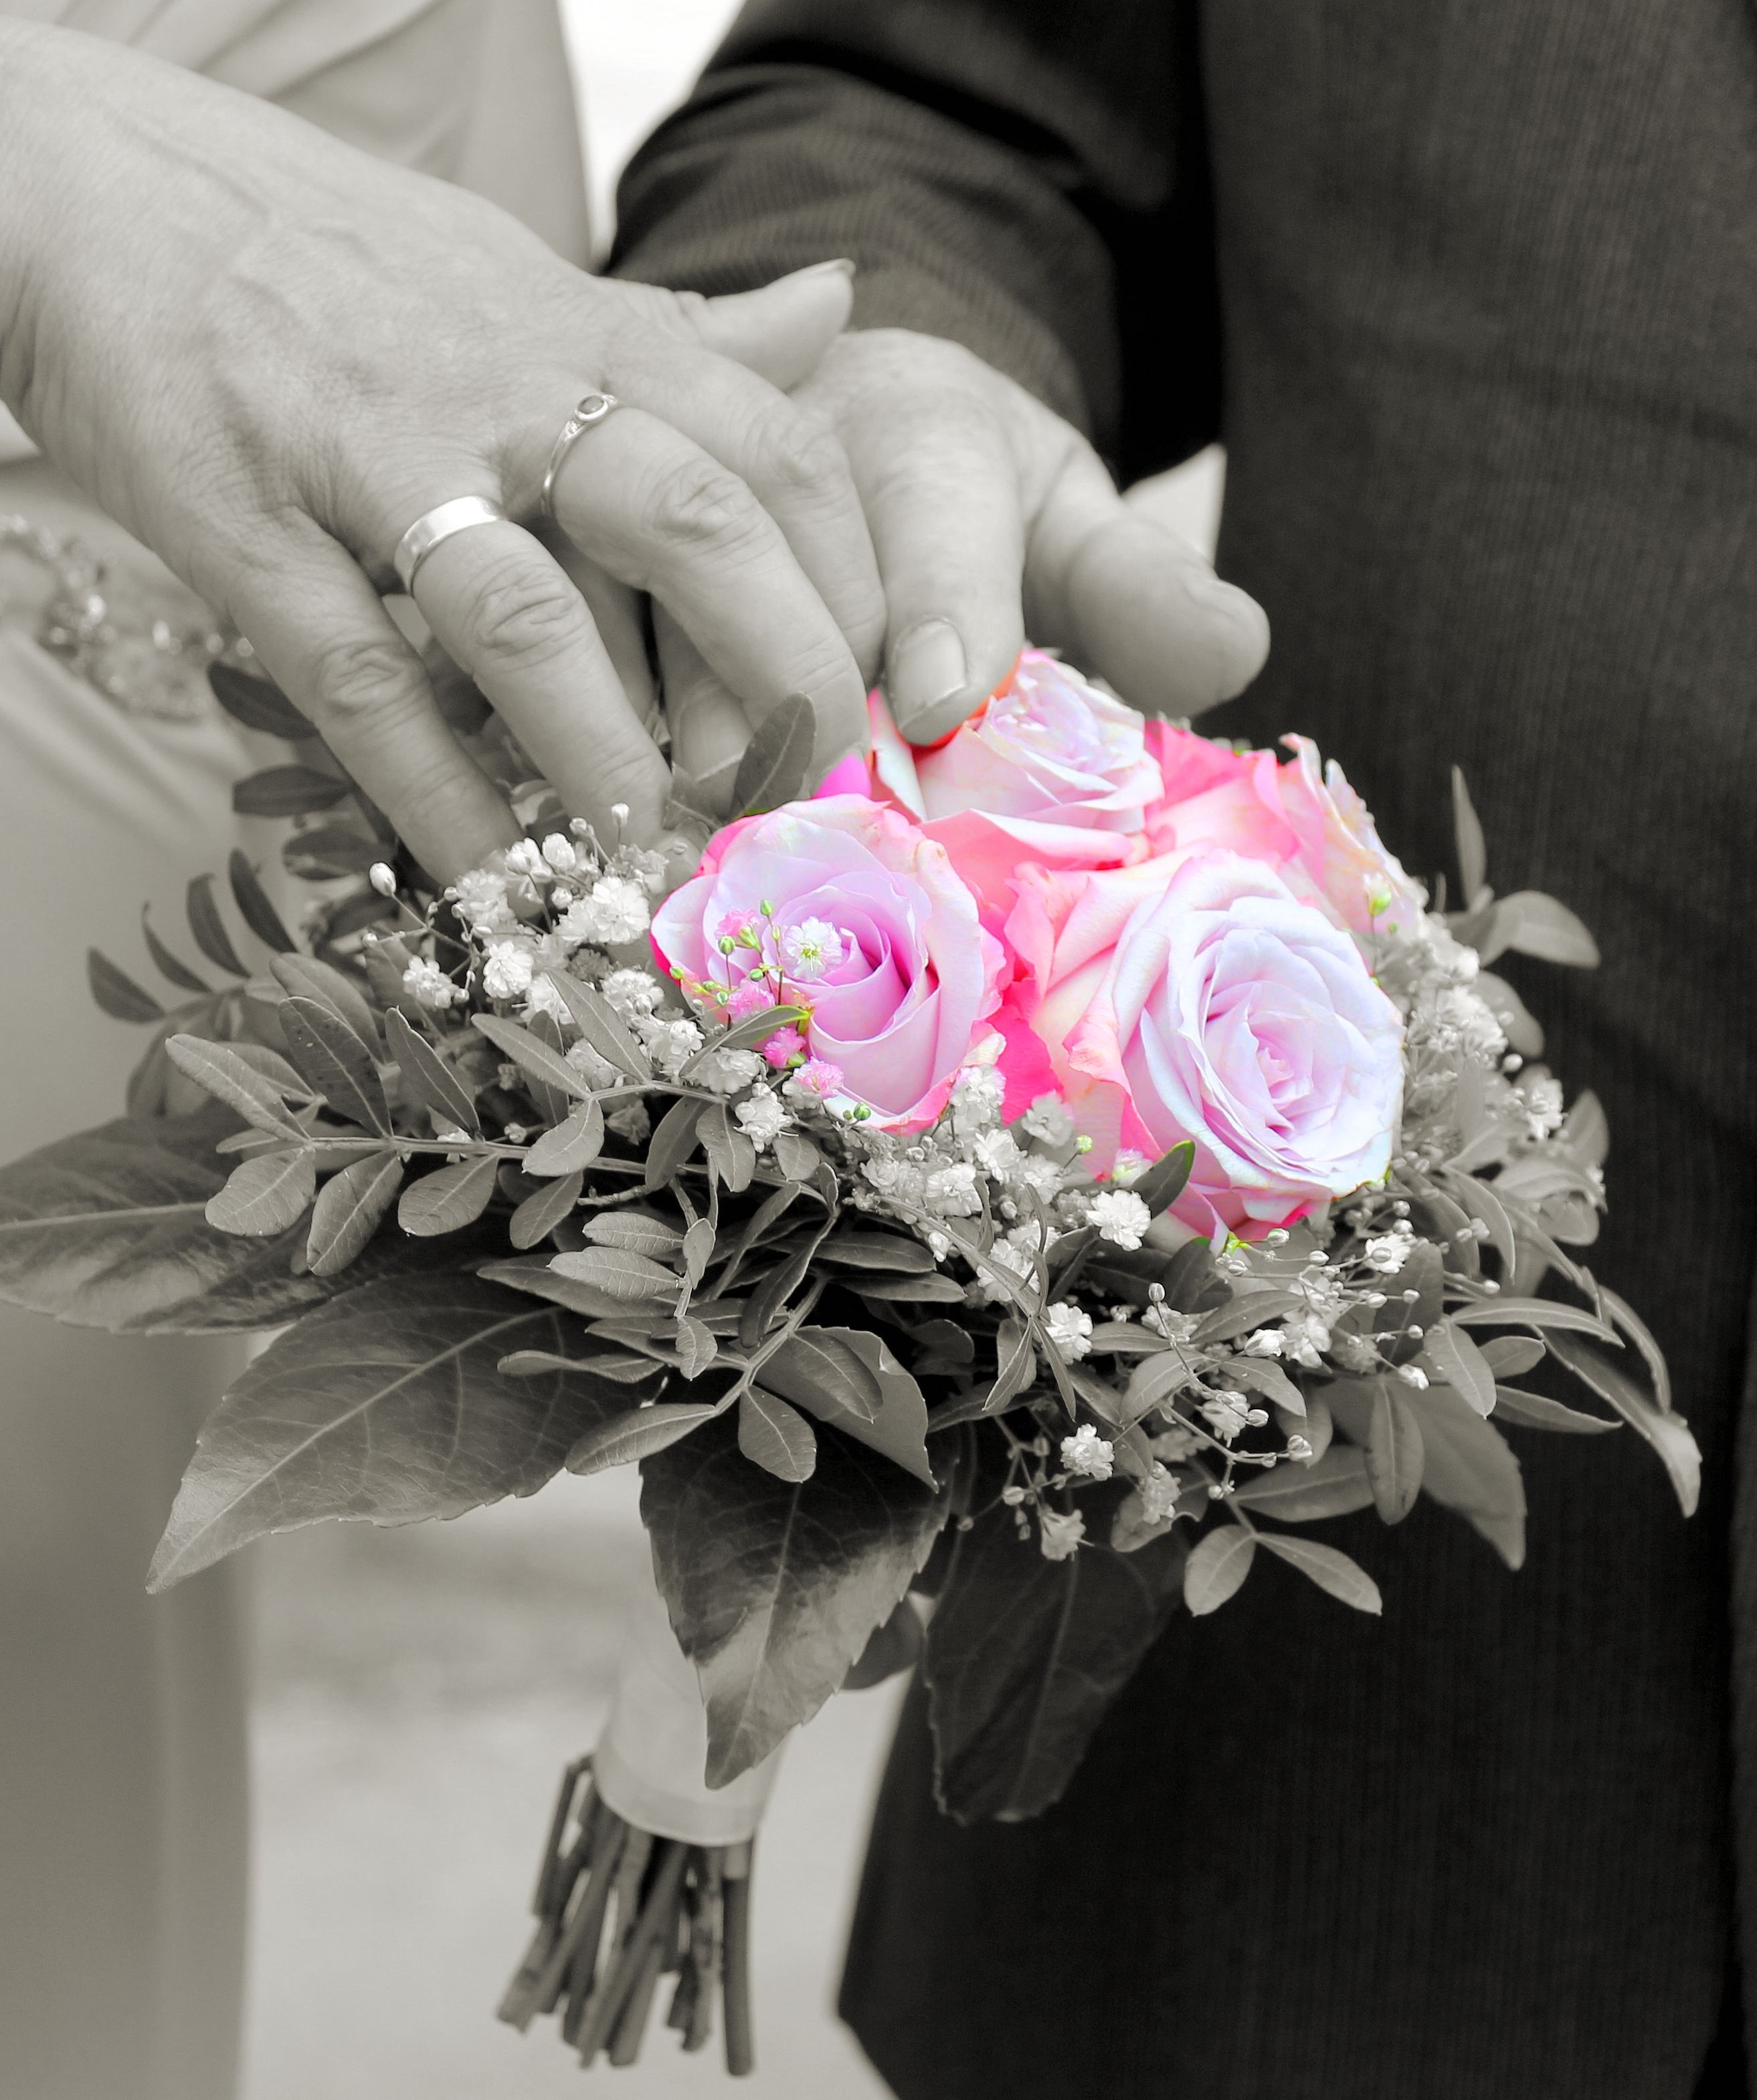
plant, woman, flower, petal, love, bouquet, romance, romantic, pink, bride, groom, flowers, roses, luck, strauss, floristry, peony, flower bouquet, cut flowers, floral design, flower arranging